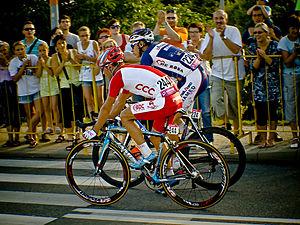
Damian Walczak est un coureur cycliste polonais.